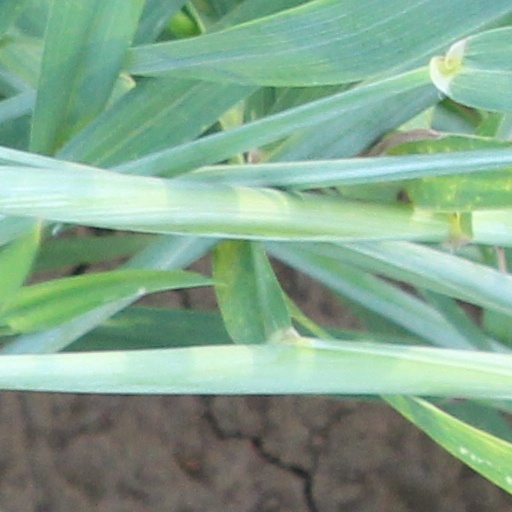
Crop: wheat